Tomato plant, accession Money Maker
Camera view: tilt-top (135 deg); turntable rotation: 270 degrees
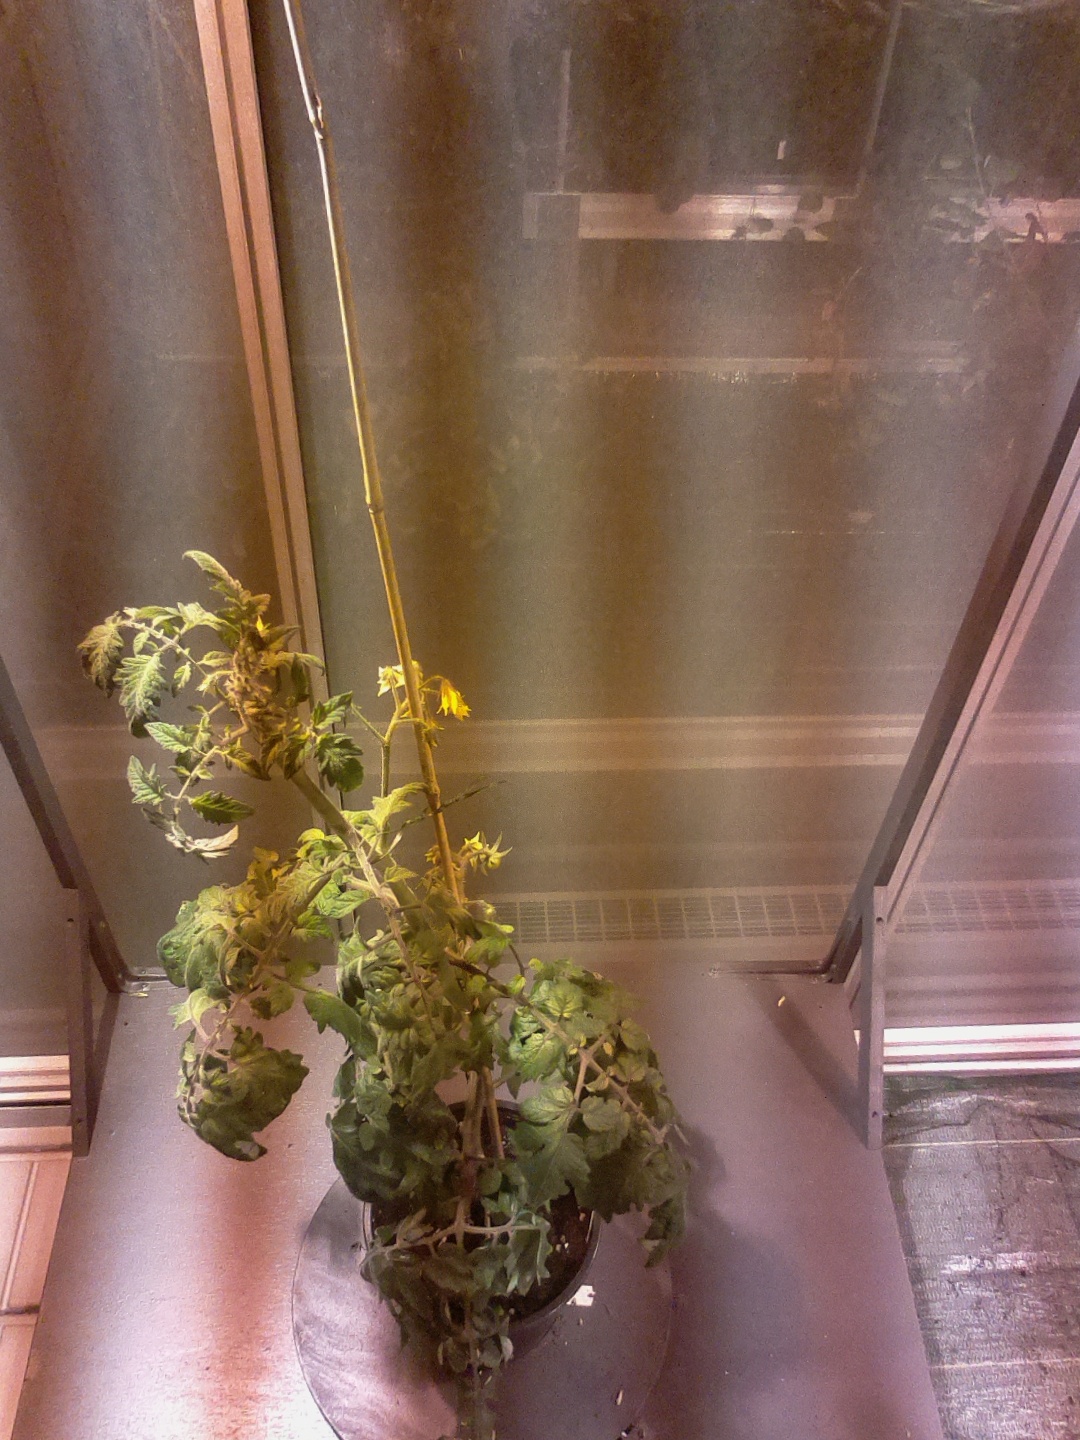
BBCH growth stage 70: Fruits at the main stem or branches visibles